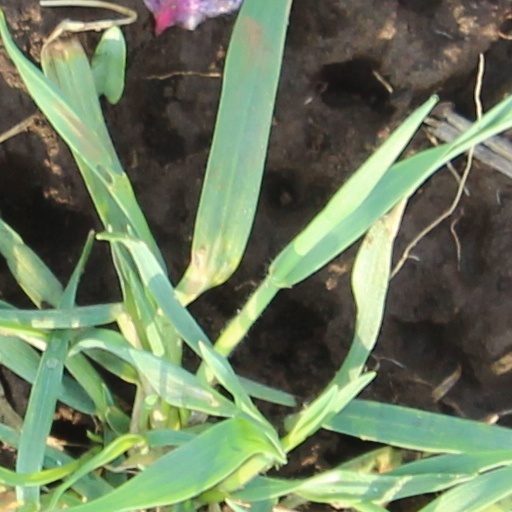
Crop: wheat